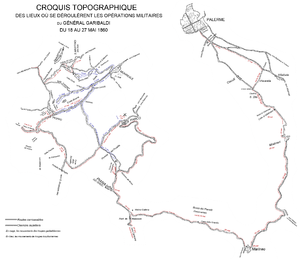
Croquis topographique des lieux où se déroulèrent les opérations militaires du Général Garibaldi du 18 au 27 mai 1860. Italiano: Schizzo topografico dei luoghi dove si svolsero le operazioni militari del Generale Garibaldi dal 18 al 27 maggio 1860.
L’expédition des Mille est un épisode du Risorgimento italien survenu en 1860. Un corps de volontaires dirigé par Giuseppe Garibaldi débarque en Sicile afin de conquérir le royaume des Deux-Siciles, gouverné par les Bourbons.
L’Insurrection de Palerme désigne la série d'évènements qui, du 27 au 30 mai 1860, permettent la conquête de la ville de Palerme par les Garibaldiens lors de l'expédition des Mille.